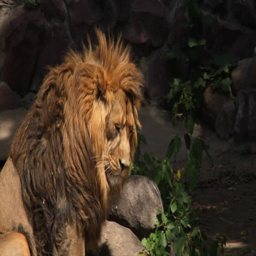
a sleepy shaggy lion decided to change the place for his rest .